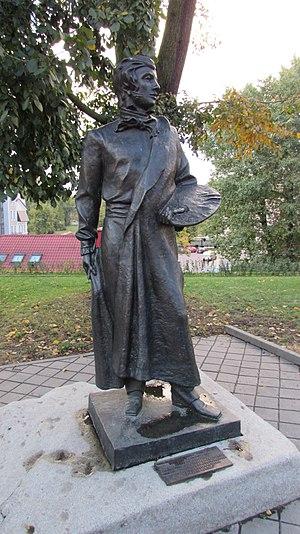
Cet article présente une liste des monuments de la ville de Minsk.